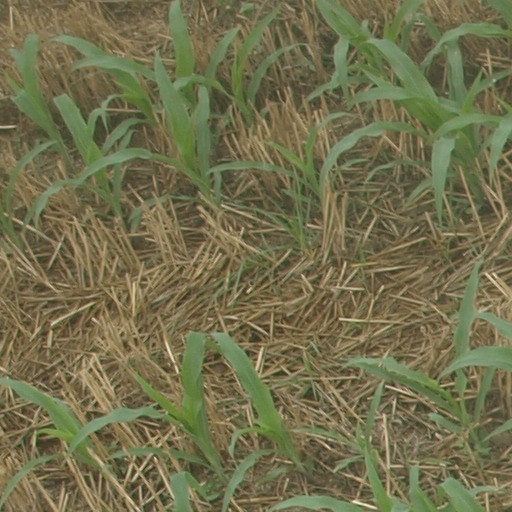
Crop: maize; corn